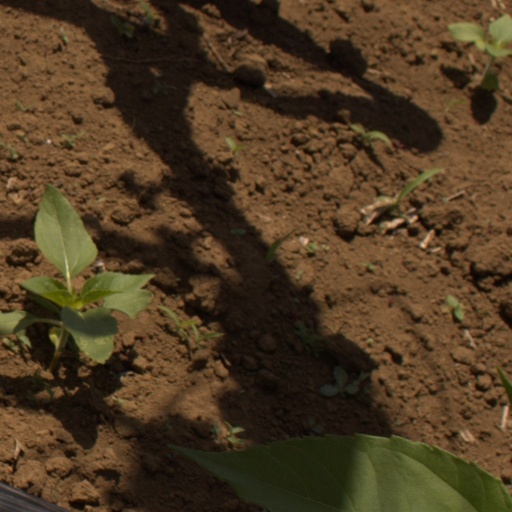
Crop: Jerusalem artichoke